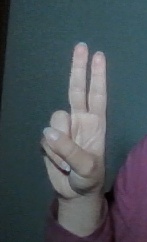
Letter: taa